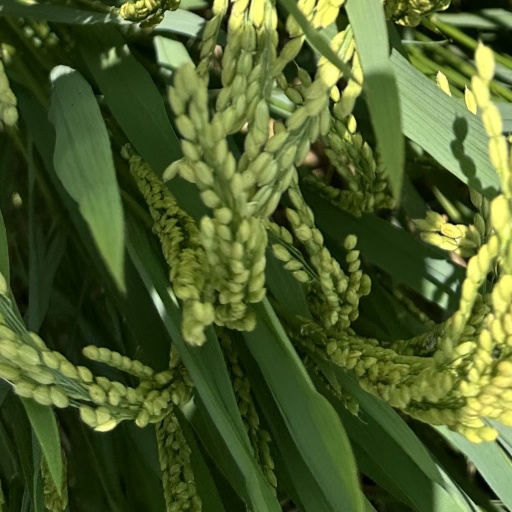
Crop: rice